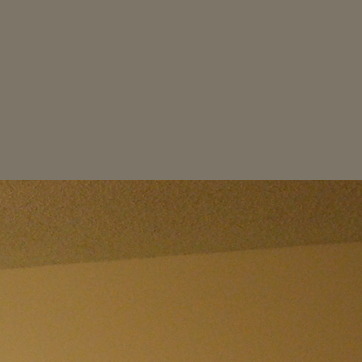
Material: painted